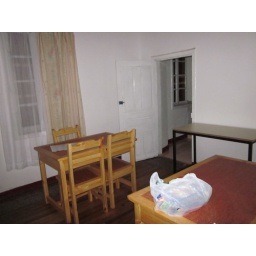
411 Office or classroom in volunteer house